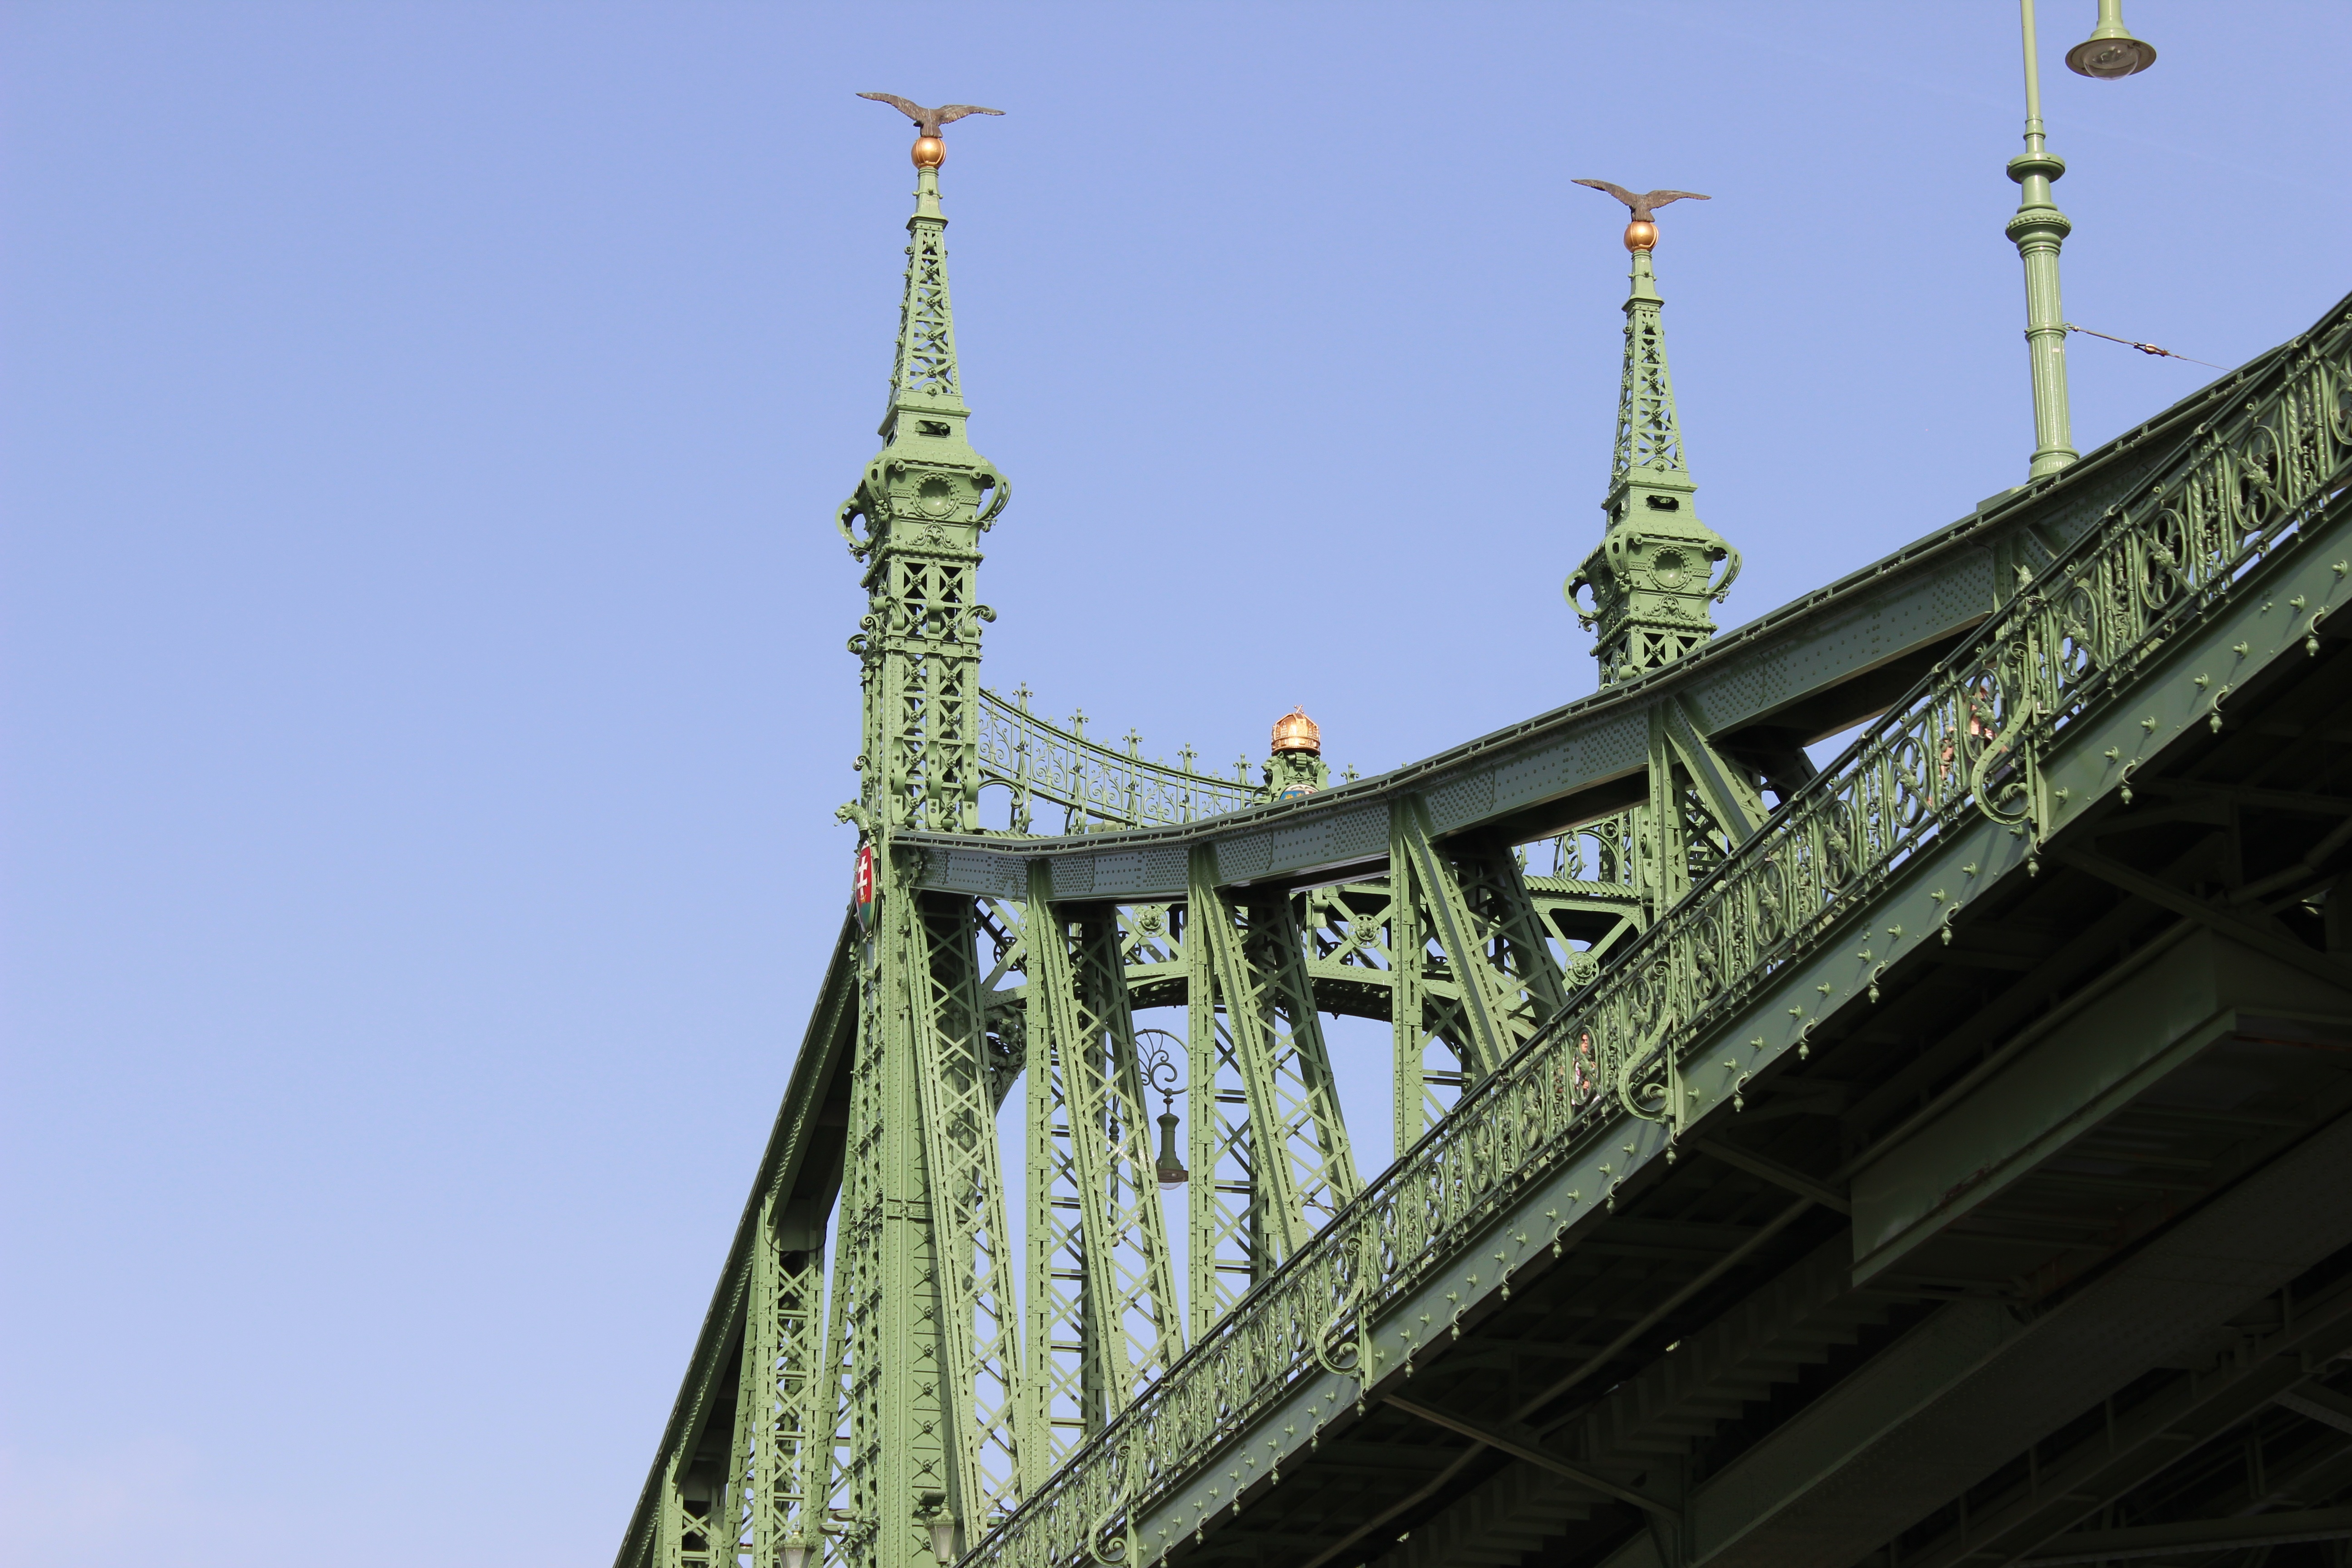
bridge, suspension bridge, landmark, budapest, cable stayed bridge, skyway, nonbuilding structure, franze joseph